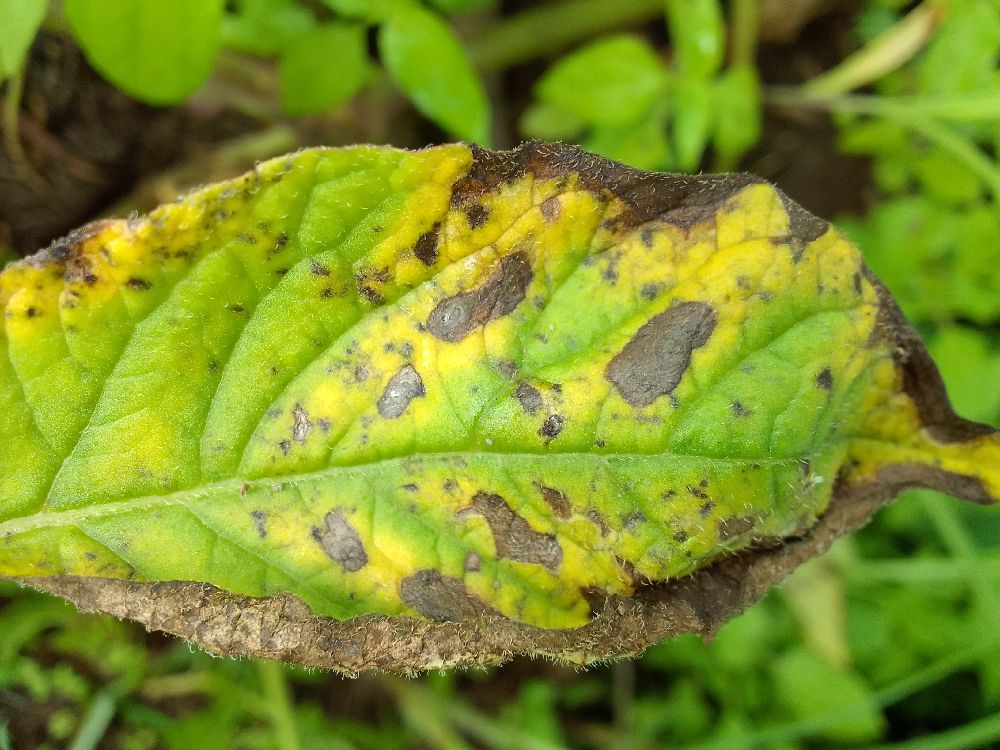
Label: Early blight